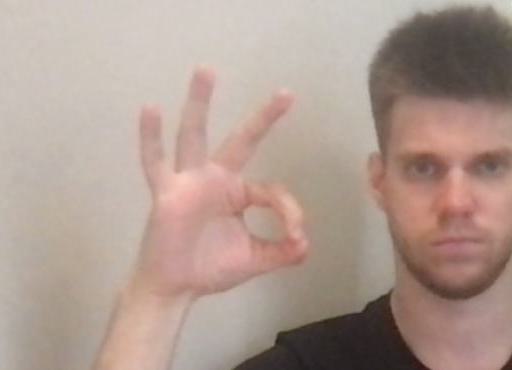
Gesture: ok